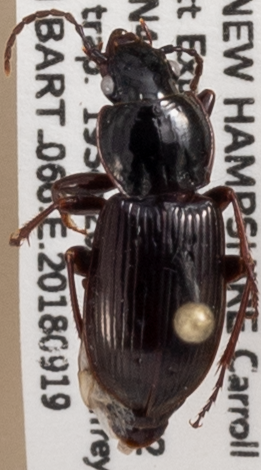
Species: Pterostichus pensylvanicus
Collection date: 2018-09-19
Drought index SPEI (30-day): -1.376
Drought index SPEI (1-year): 0.24
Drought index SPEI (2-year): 0.498